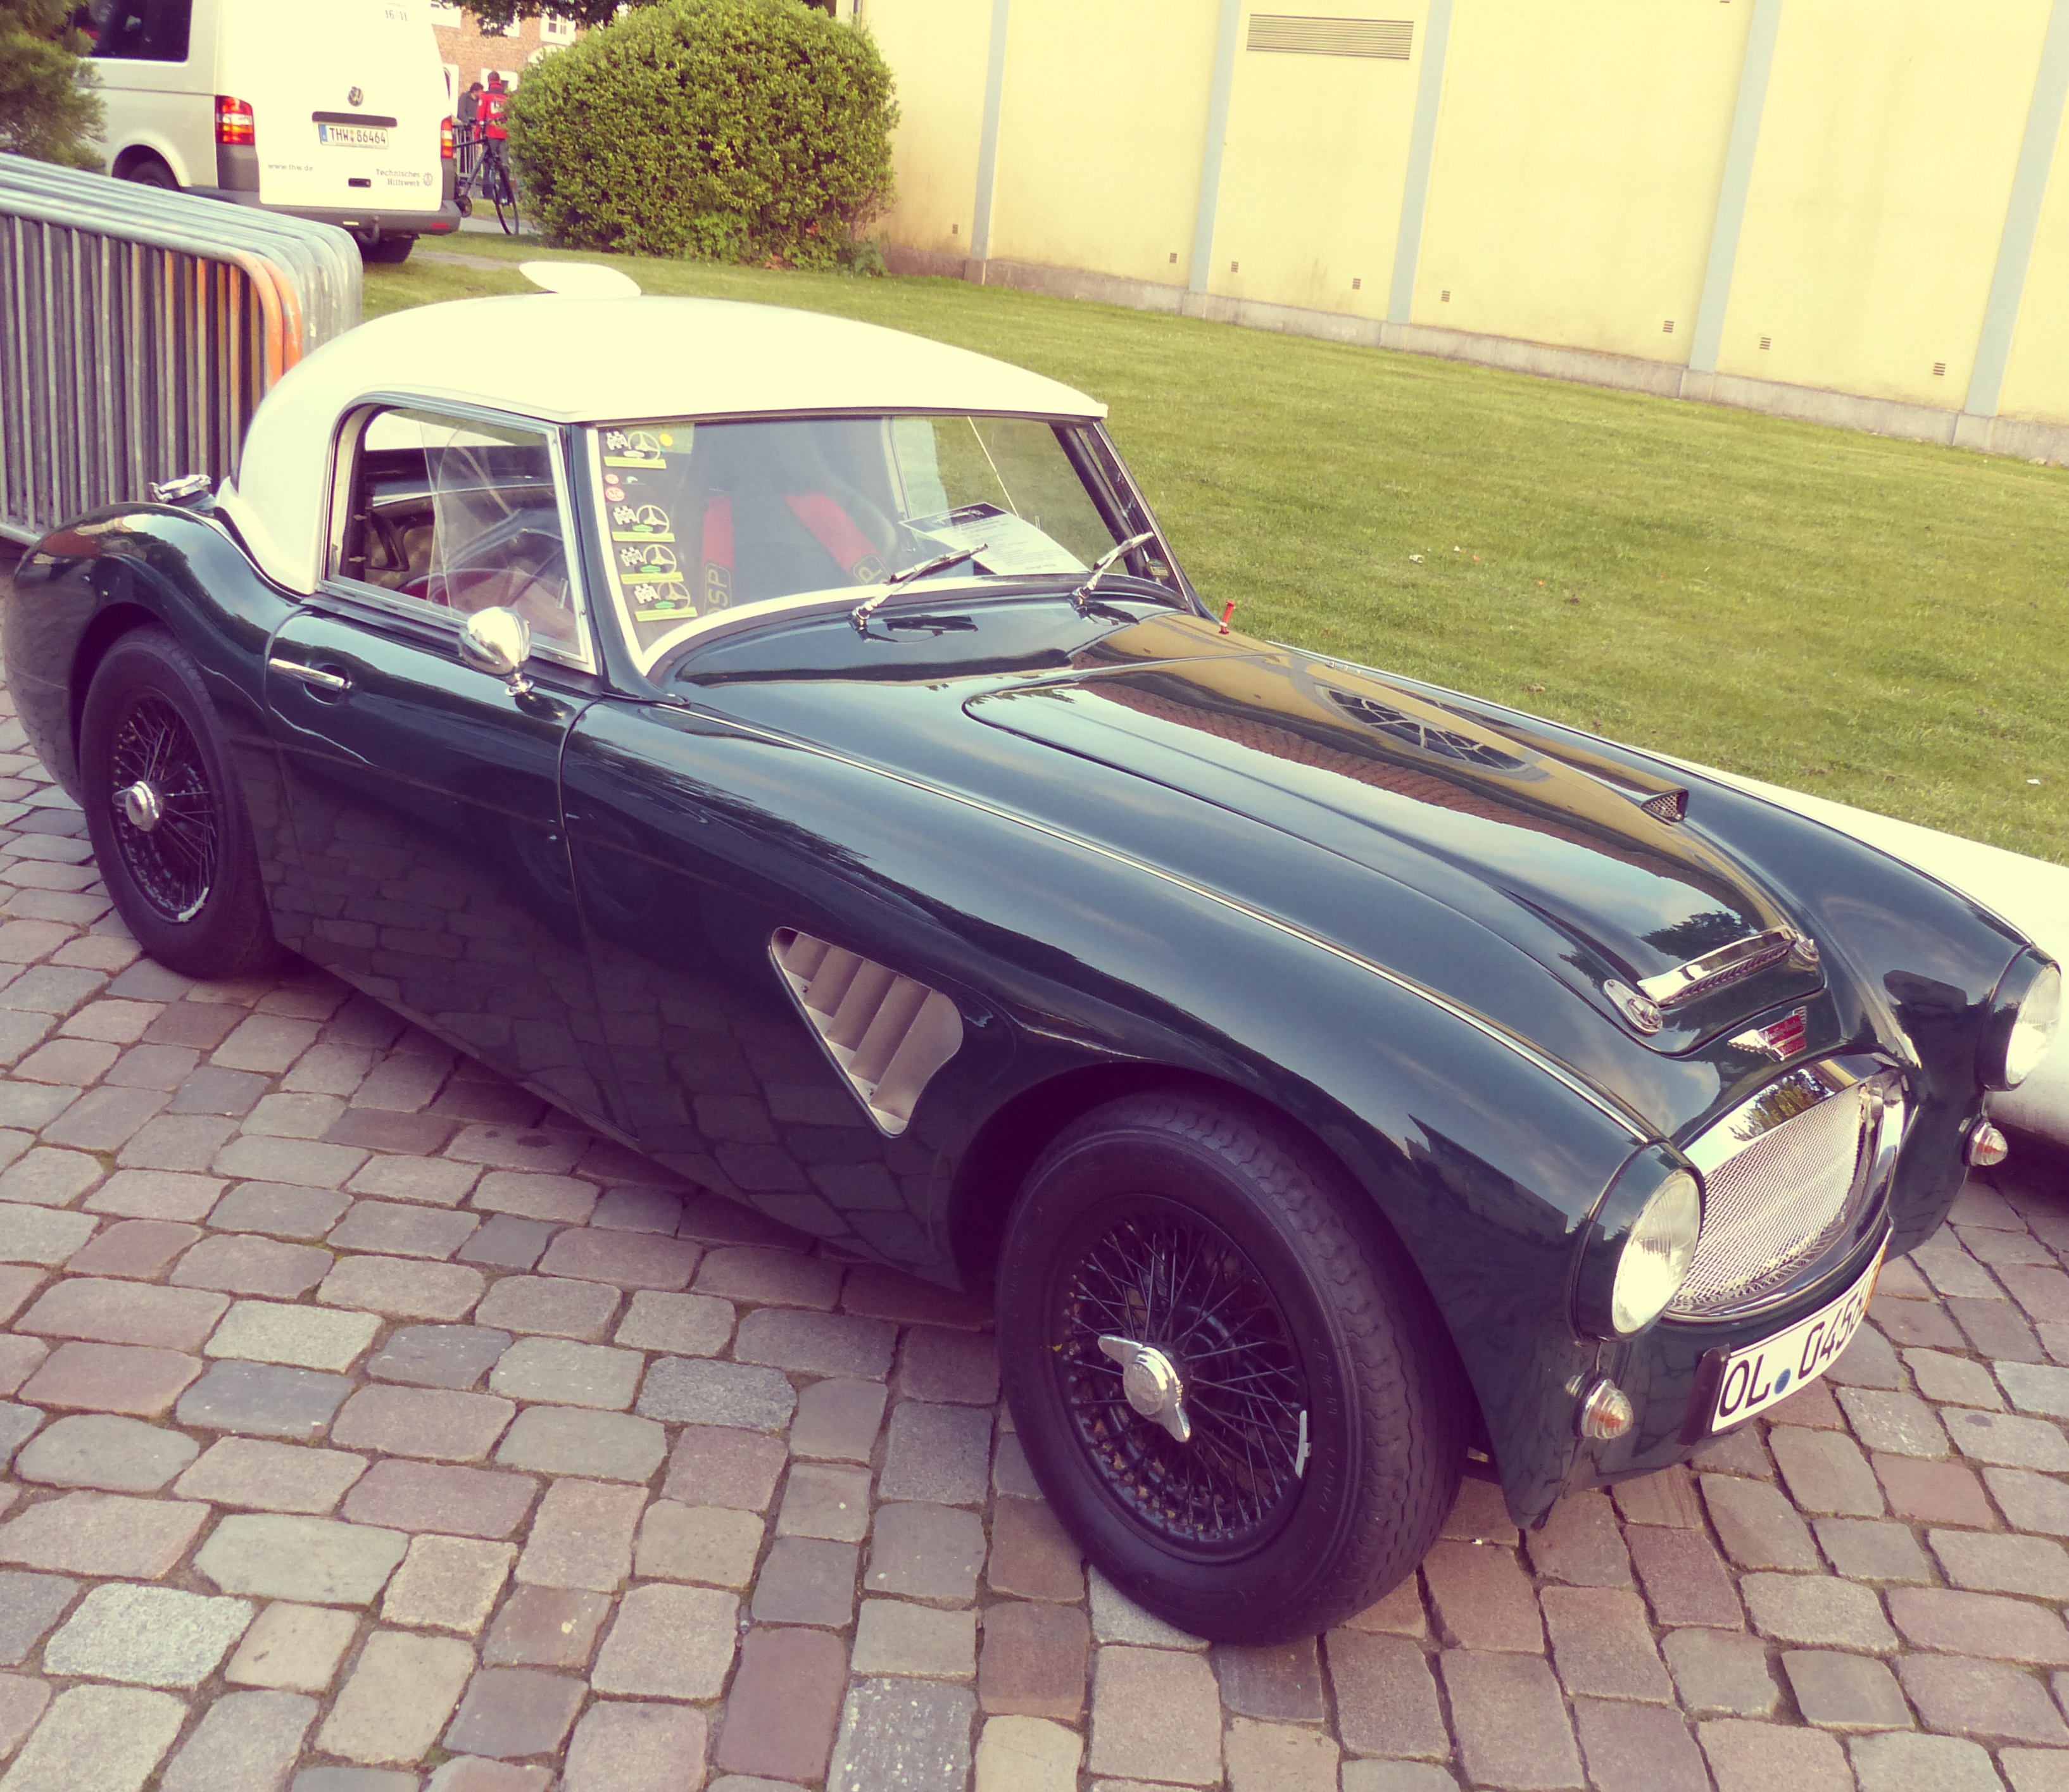
car, vehicle, auto, classic car, automotive, sports car, vintage car, race car, oldtimer, classic, convertible, rally, racing car, land vehicle, automobile make, performance car, tvr